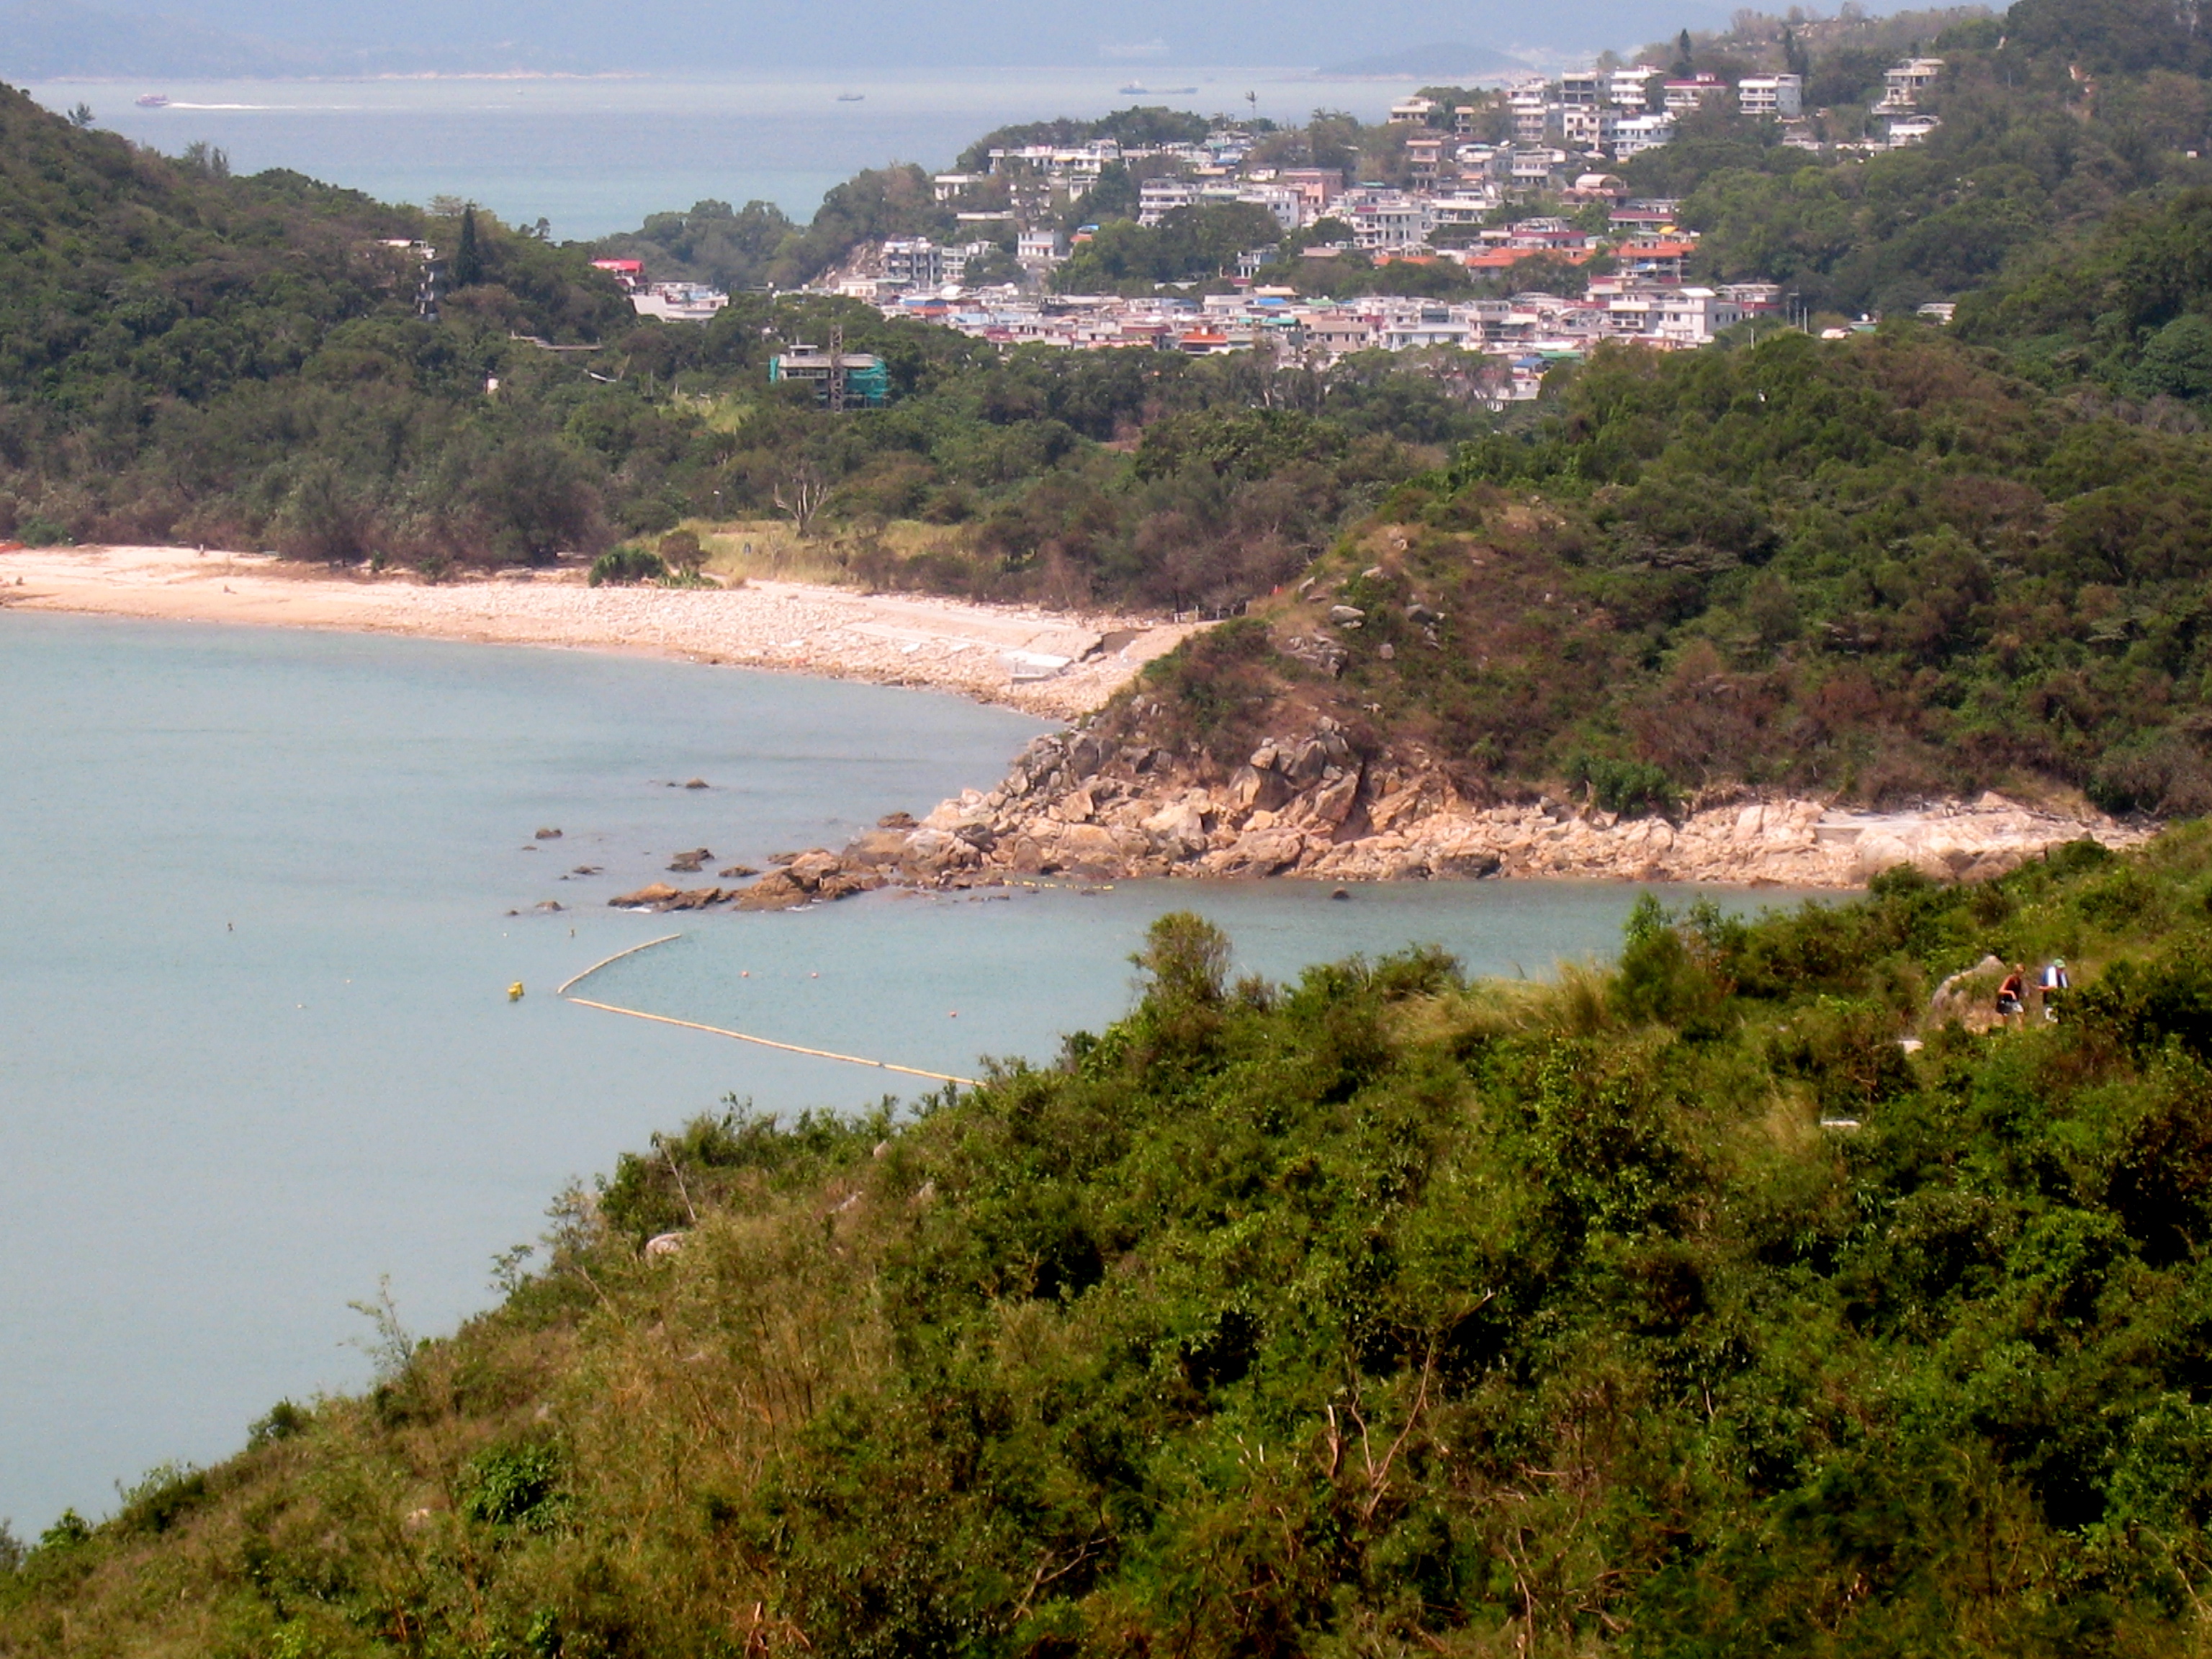
sea, coast, shore, lake, river, cliff, cove, bay, reservoir, terrain, body of water, hongkong, loch, lamma, aerial photography, geological phenomenon